Total Science

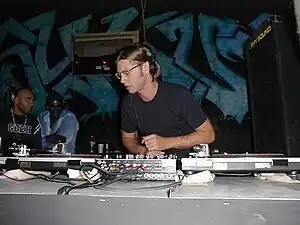
Part of drum n bass duo Total Science

Total Science is the stage name of drum and bass producers Jason Greenhalgh and Paul Smith.